Alexander Meller-Zakomelsky

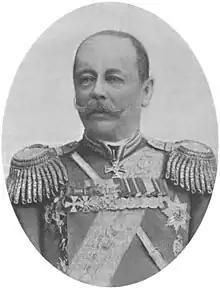
Alexander Meller-Zakomelsky in 1904

Alexander Nikolayevich Meller-Zakomelsky (in St. Petersburg — 15 April 1928, in Nice) was a Russian General of the infantry (06.12.1906) and Governor-General in the Imperial Russian Army and of the Russian Empire.